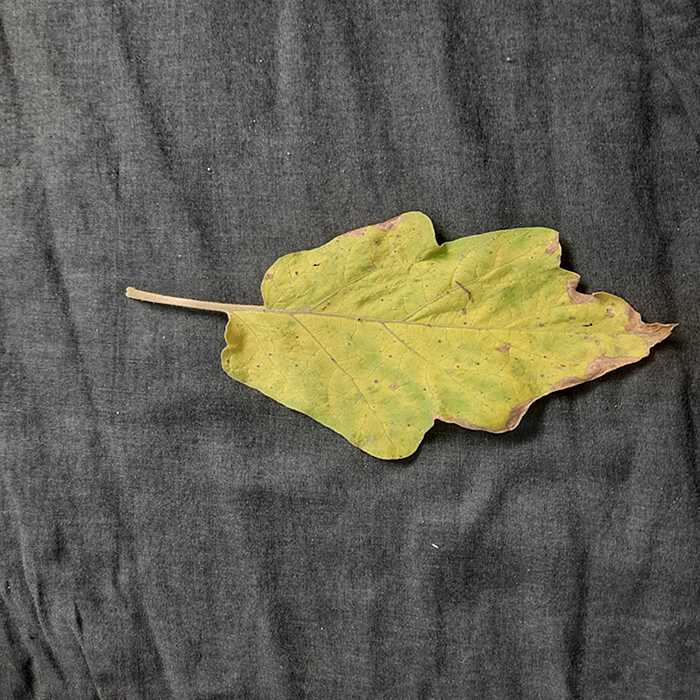
Plant: Eggplant
Label: Eggplant verticillium wilt